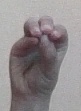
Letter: ha